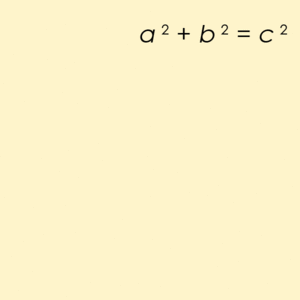
En arithmétique, un triplet pythagoricien ou triplet de Pythagore est un triplet d'entiers naturels non nuls vérifiant la relation de Pythagore : a² + b² = c². Le triplet pythagoricien le plus « simple » est. Il est également le plus connu, ainsi que ses multiples, …